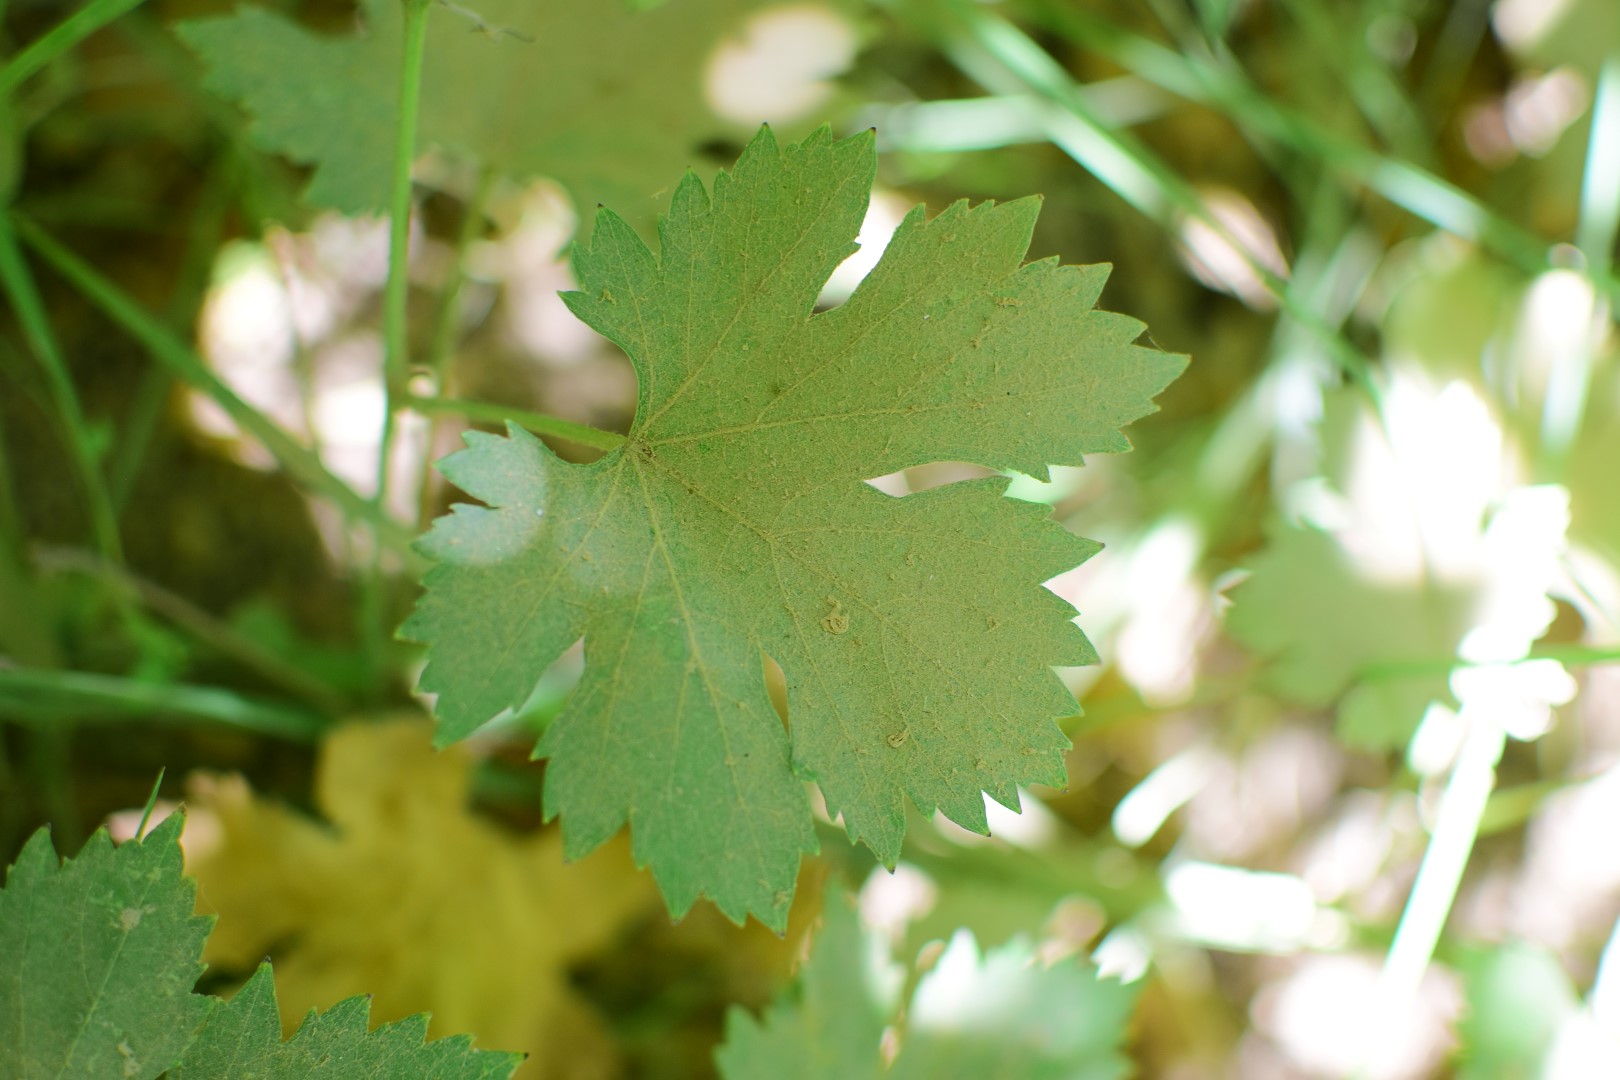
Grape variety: Halawani